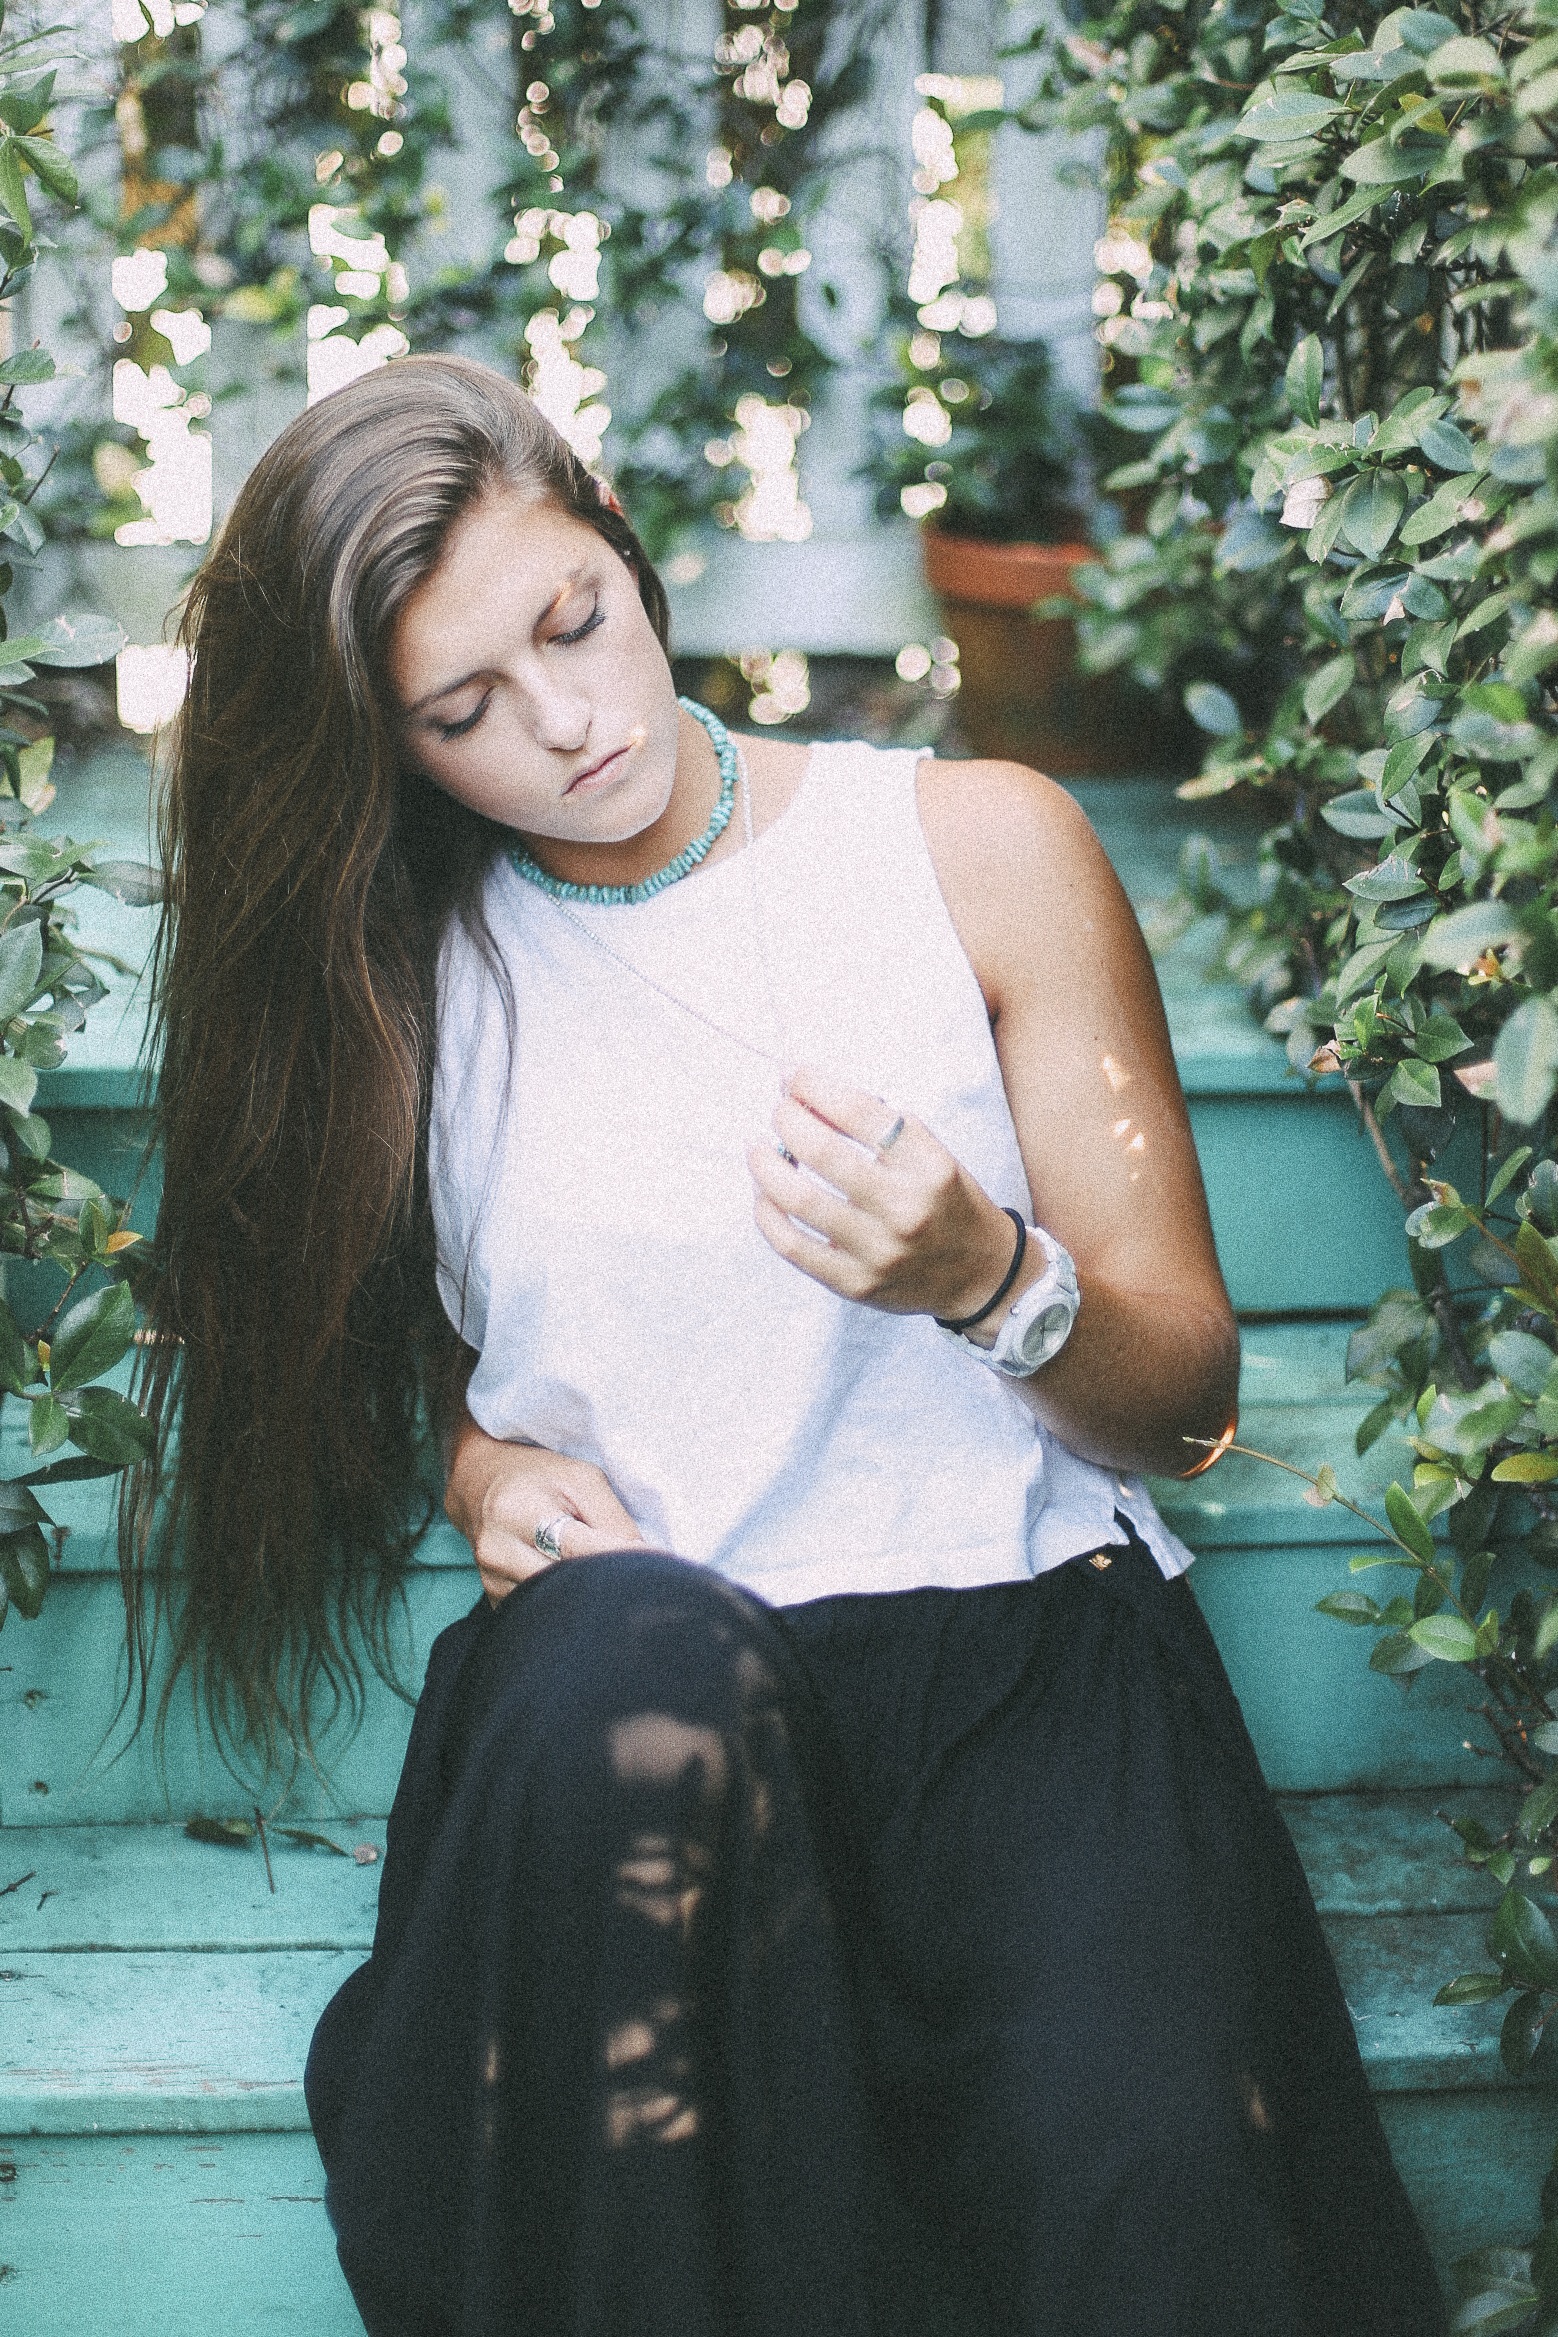
man, person, people, girl, woman, photography, flower, summer, love, brunette, portrait, model, park, romance, child, fashion, lady, facial expression, outdoors, family, dress, photograph, beauty, adult, interaction, photo shoot, portrait photography